Beji Caid Essebsi

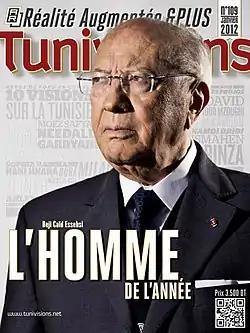
Beji Caid Essebsi on the cover of the magazine Tunivisions, January 2012

On 27 June 2019, Essebsi was hospitalized at a military hospital in Tunis due to a serious illness. The following day his condition stabilized.